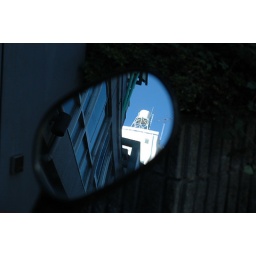
The sky in the mirror